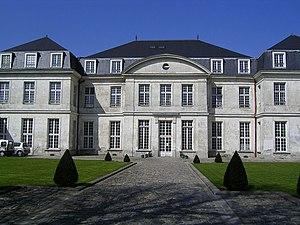
Vaujours est une commune française située dans le département de la Seine-Saint-Denis en région Île-de-France.
La Seine-Saint-Denis est un département français situé au nord-est de l'agglomération parisienne, appartenant à la petite couronne de la région Île-de-France. L'INSEE et La Poste lui attribuent le code 93.